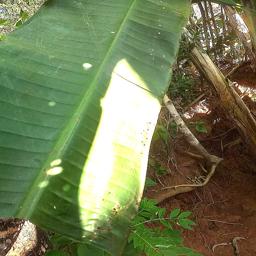
Label: MALBHOG LEAF